Care Bears: Journey to Joke-a-lot

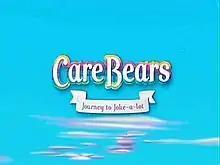
Title card

Care Bears: Journey to Joke-a-lot is a 2004 animated musical adventure film, produced by Nelvana Limited and released by Lions Gate Home Entertainment. It was the first Nelvana Limited co-production featuring the Care Bears in the last 24 years, since the Care Bears Nutcracker Suite television film in 1988. Directed by Mike Fallows and written by Jeffrey Alan Schecter, this was the fourth film to star the Care Bears and their first in 17 years. This was also the first one in the franchise to be computer-animated.